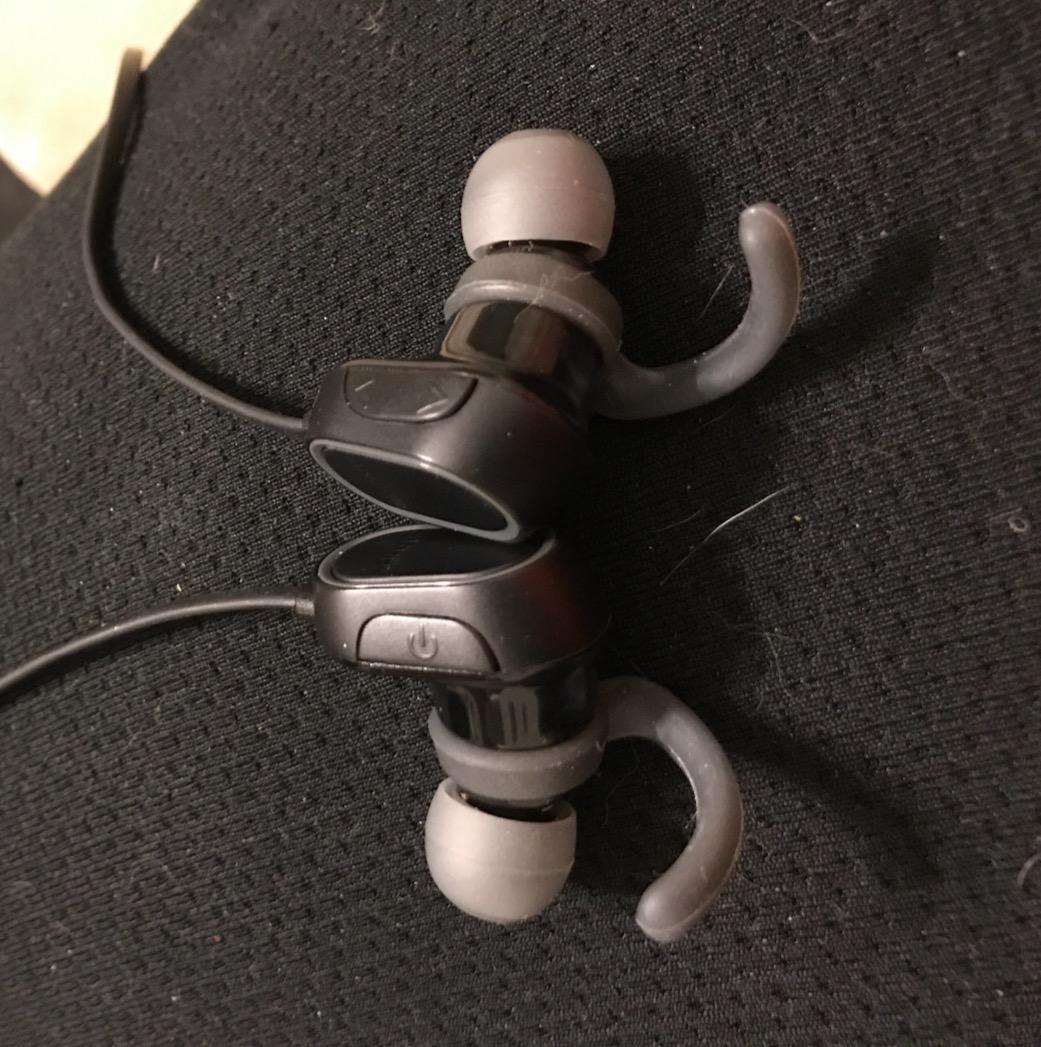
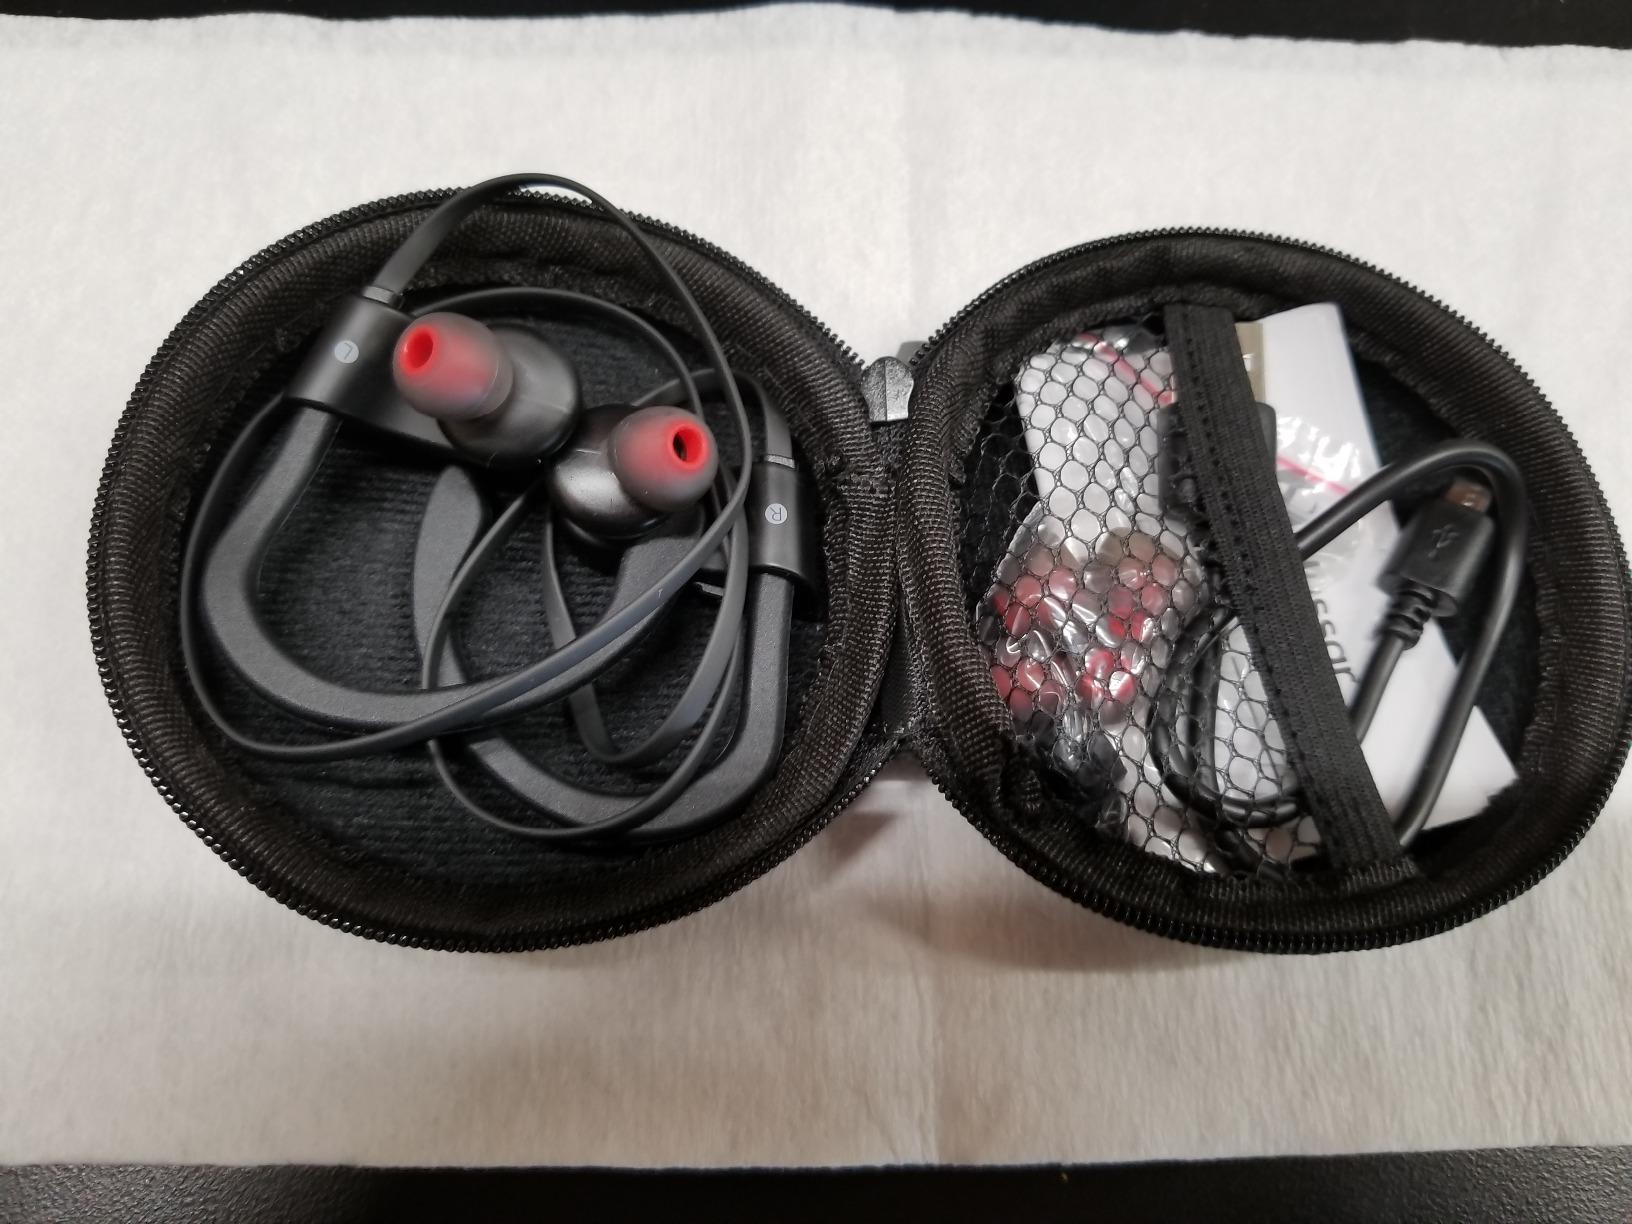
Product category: headphones
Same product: no